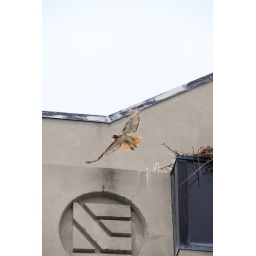
One of the Red-Tailed Hawks who made their nest on an office building in Cambridge, taking off.